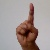
The image shows a hand gesture representing the letter 'D' in Indian Sign Language.